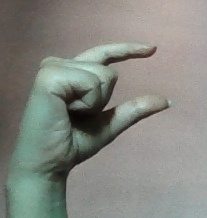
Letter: dal